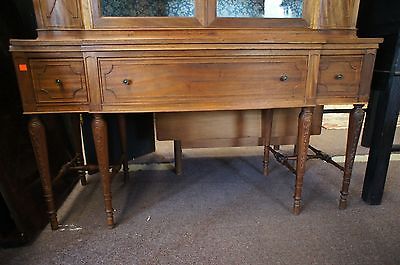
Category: cabinet